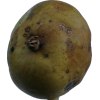
Label: pear